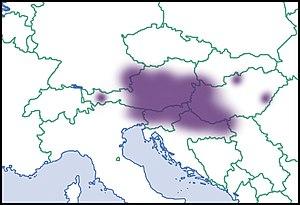
Repartition en Europe, niveau de connaissance de 2012. Description de la source en français Italiano: Distribuzione in Europa, livello di conoscenza del 2012. Descrizione della fonte in italiano Português: Distribuição na Europa, nível de conhecimento de 2012. Descrição da fonte em português Čeština: Distribuce v Evropě, úroveň znalostí v roce 2012 Polski: Dystrybucja w Europie, poziom wiedzy z 2012 roku Русский: Распространение в Европе, уровень знаний в 2012 году